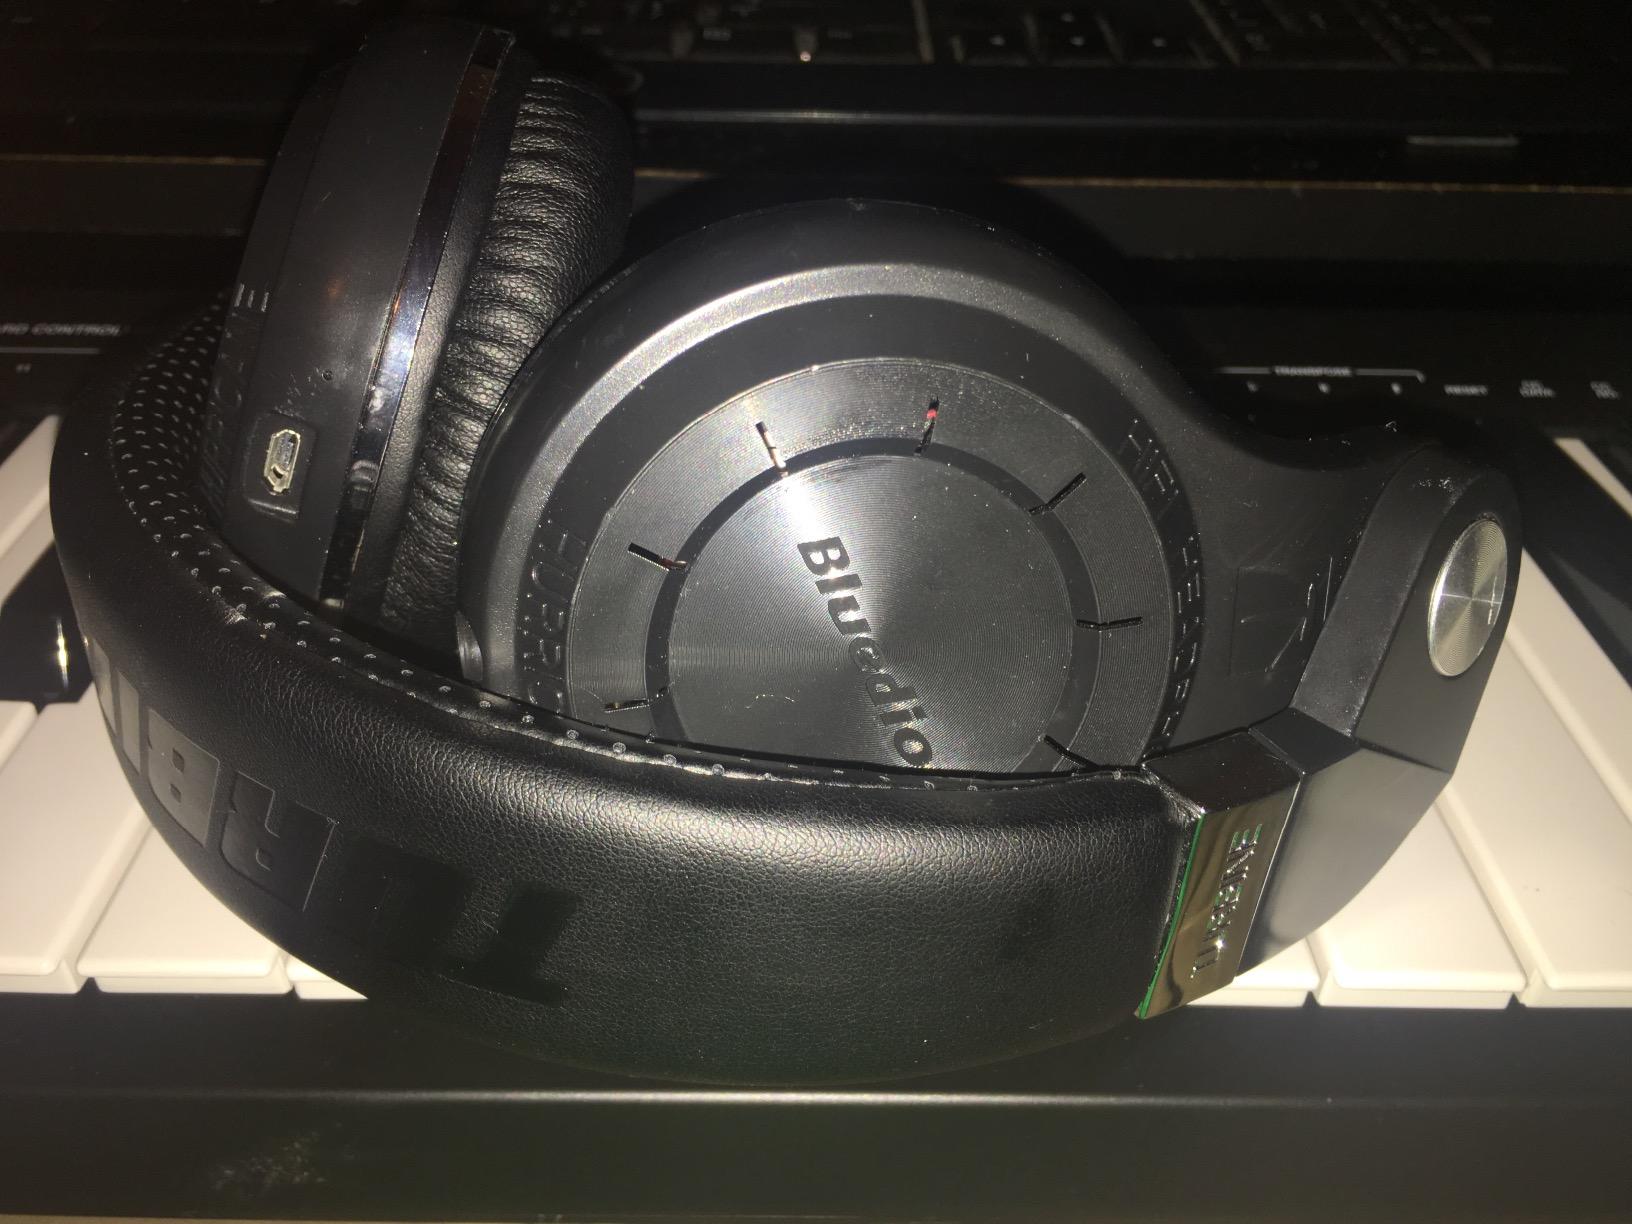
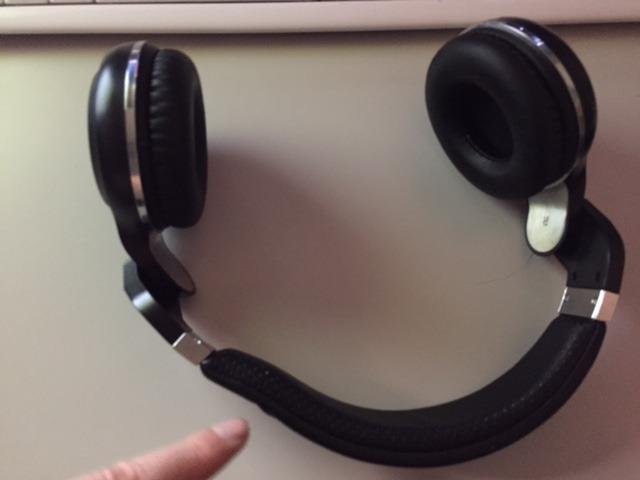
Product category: headphones
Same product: yes